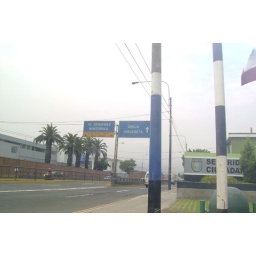
Cantilevered overhead street signs. They were blue in Peru instead of green.